Dainichi Station

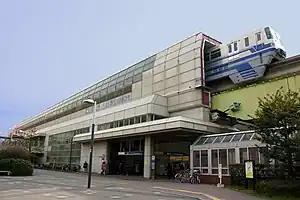
Dainichi Station entrance (2012)

is a metro station located in the city of Moriguchi, Osaka, Japan. It consists of the underground station operated by Osaka Metro and the elevated above-ground station operated by the Osaka Monorail,